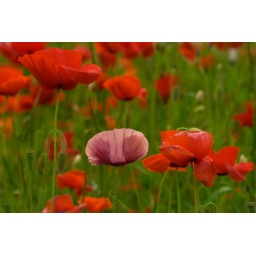
One pink poppy in a field of red poppies (Papaver rhoeas).